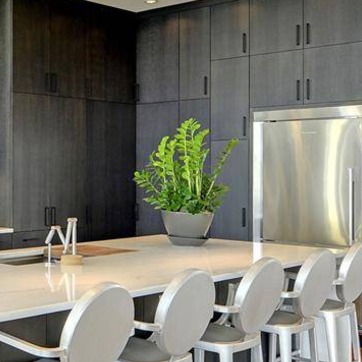
Material: foliage